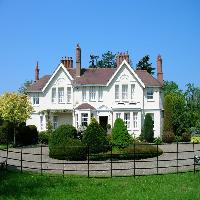
Weather: sun or clear